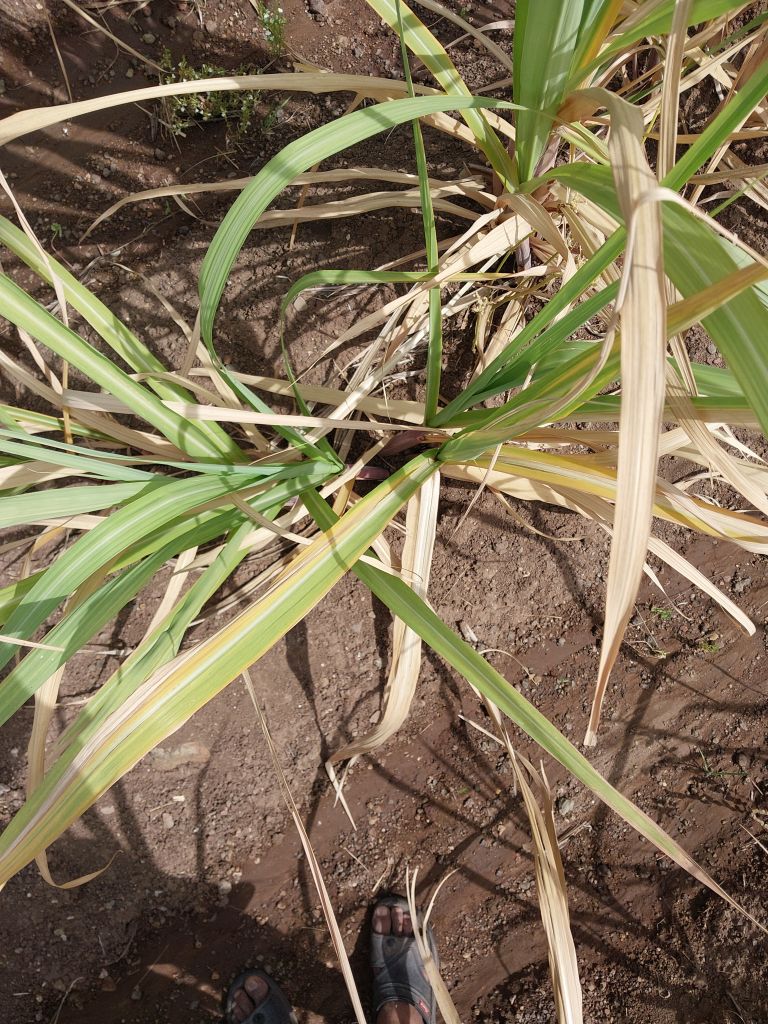
Label: Smut